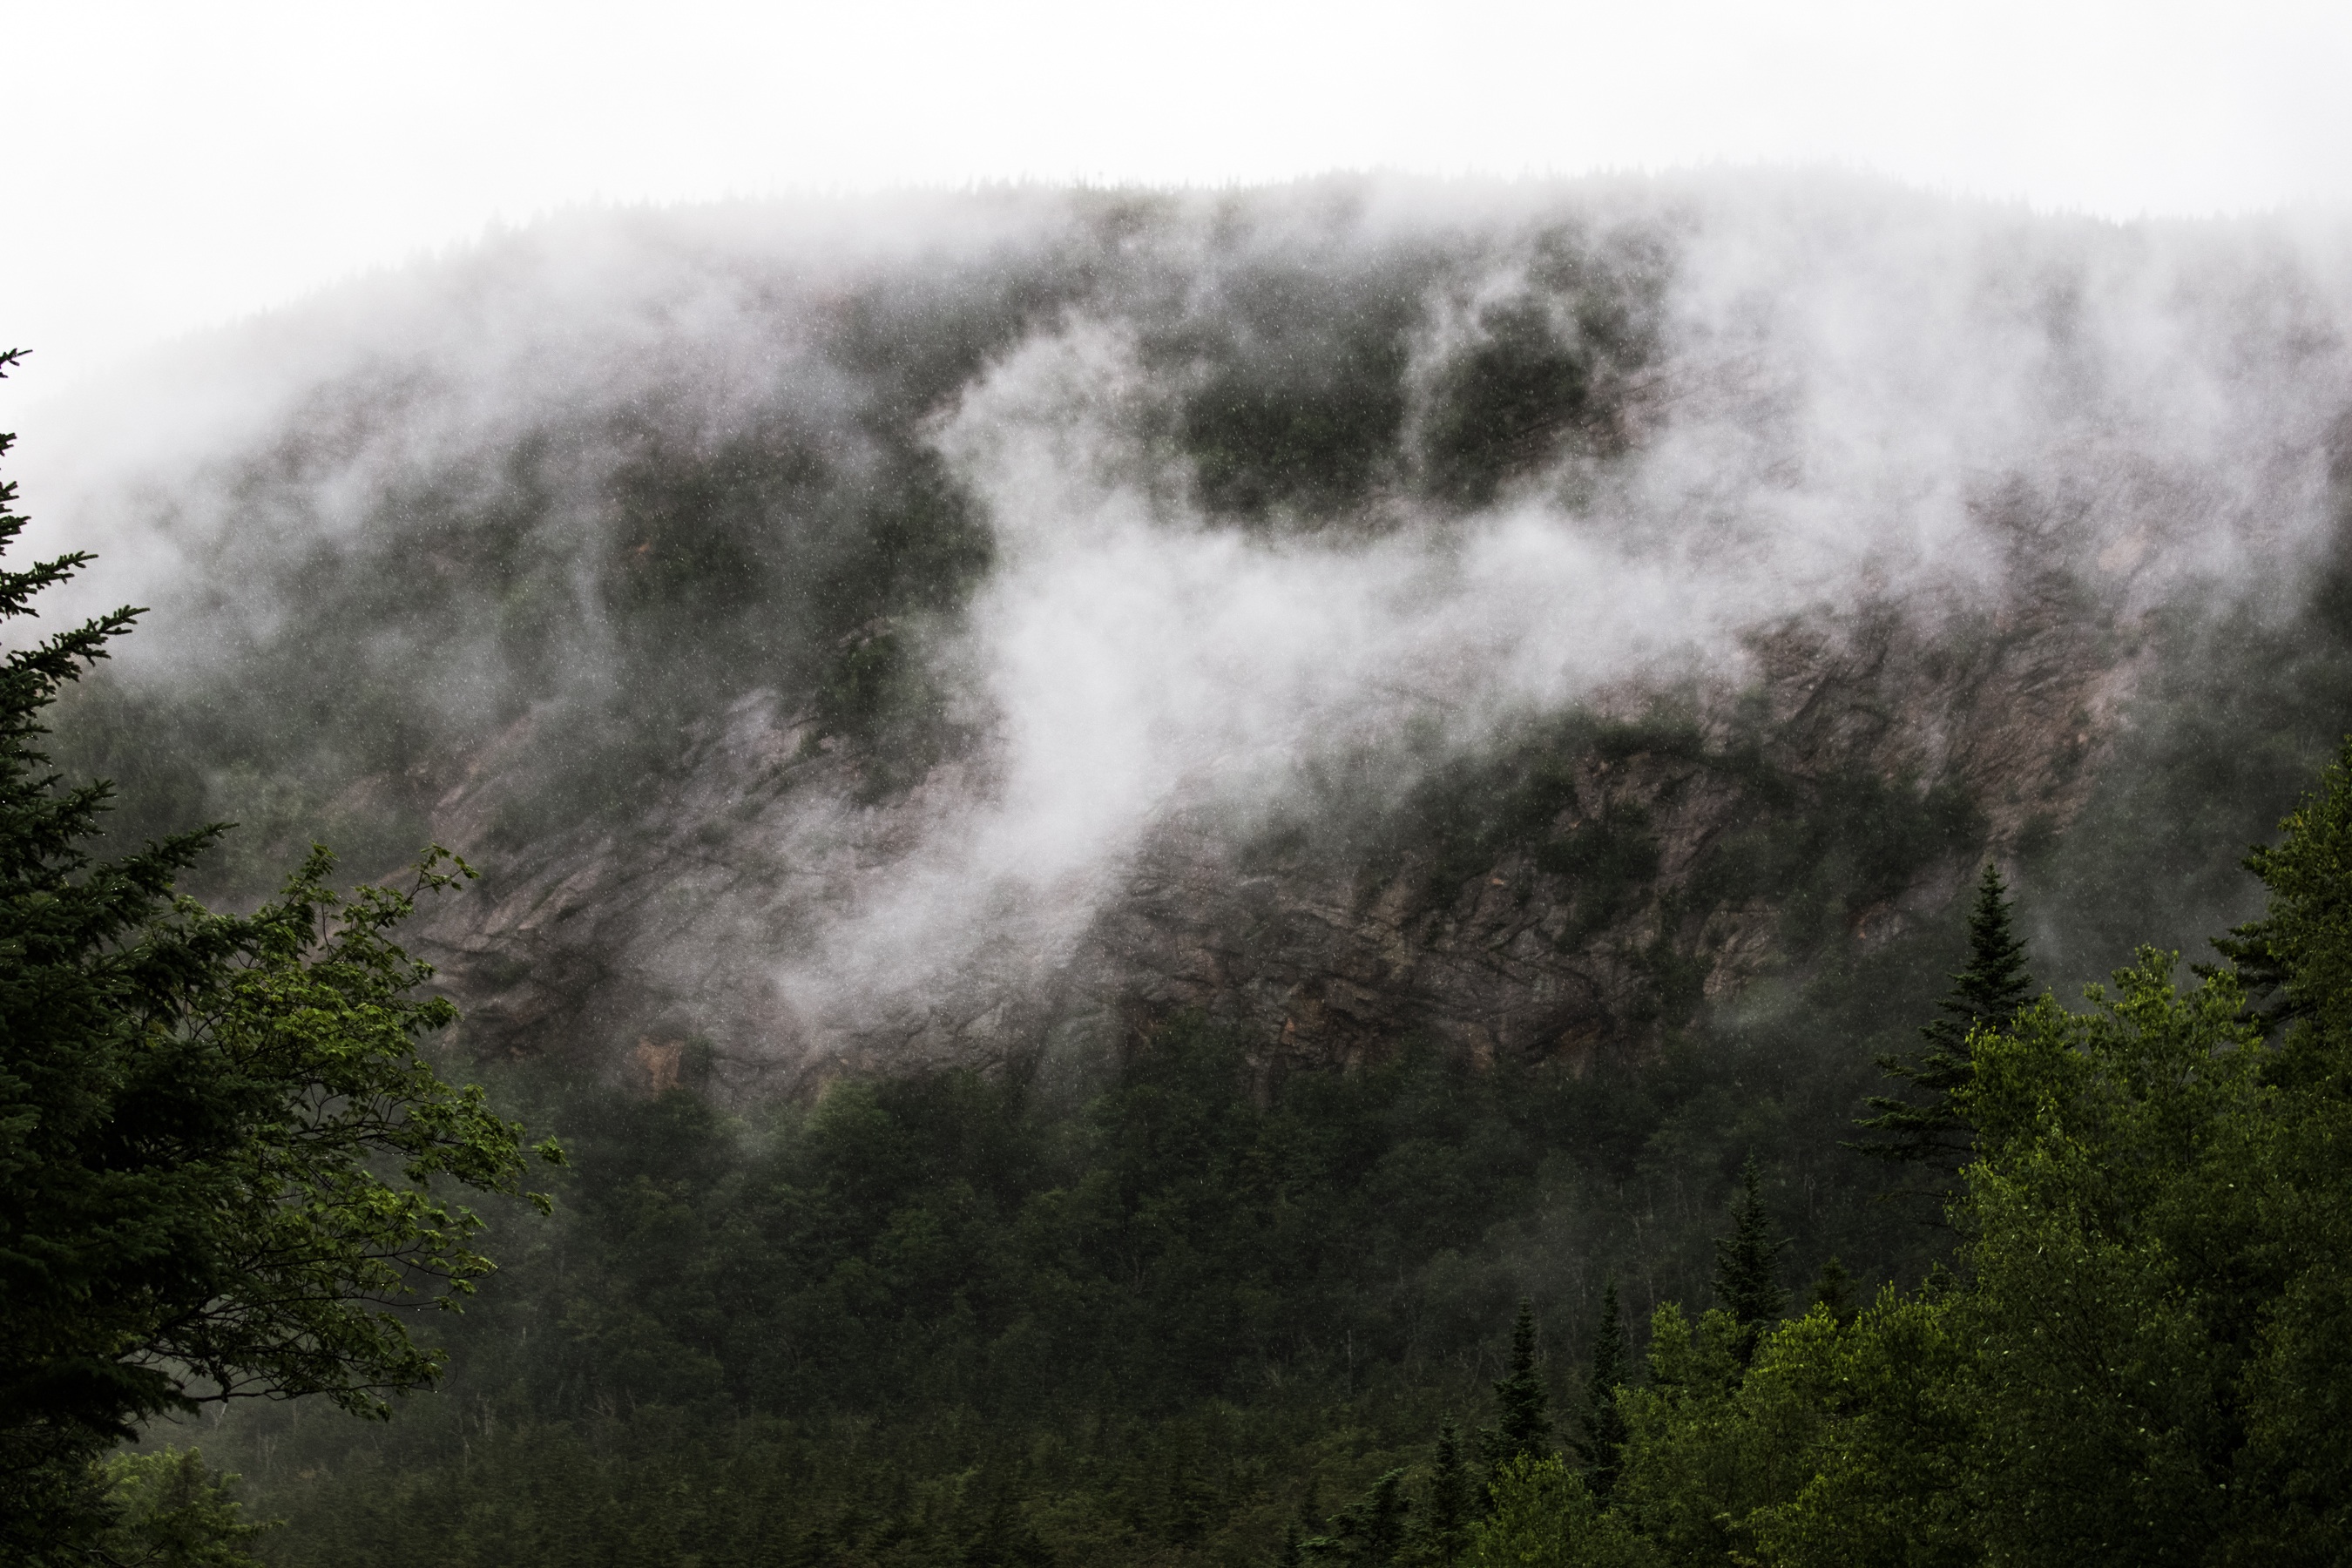
tree, nature, forest, wilderness, mountain, cloud, fog, mist, sunlight, morning, leaf, weather, rainforest, habitat, water feature, geographical feature, atmospheric phenomenon, geological phenomenon